Steve White (author)

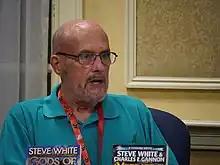
White in 2023 at RavenCon

Stephen White (1948-2025) was an American science fiction author best known as the co-author of the "Starfire" series along with David Weber.